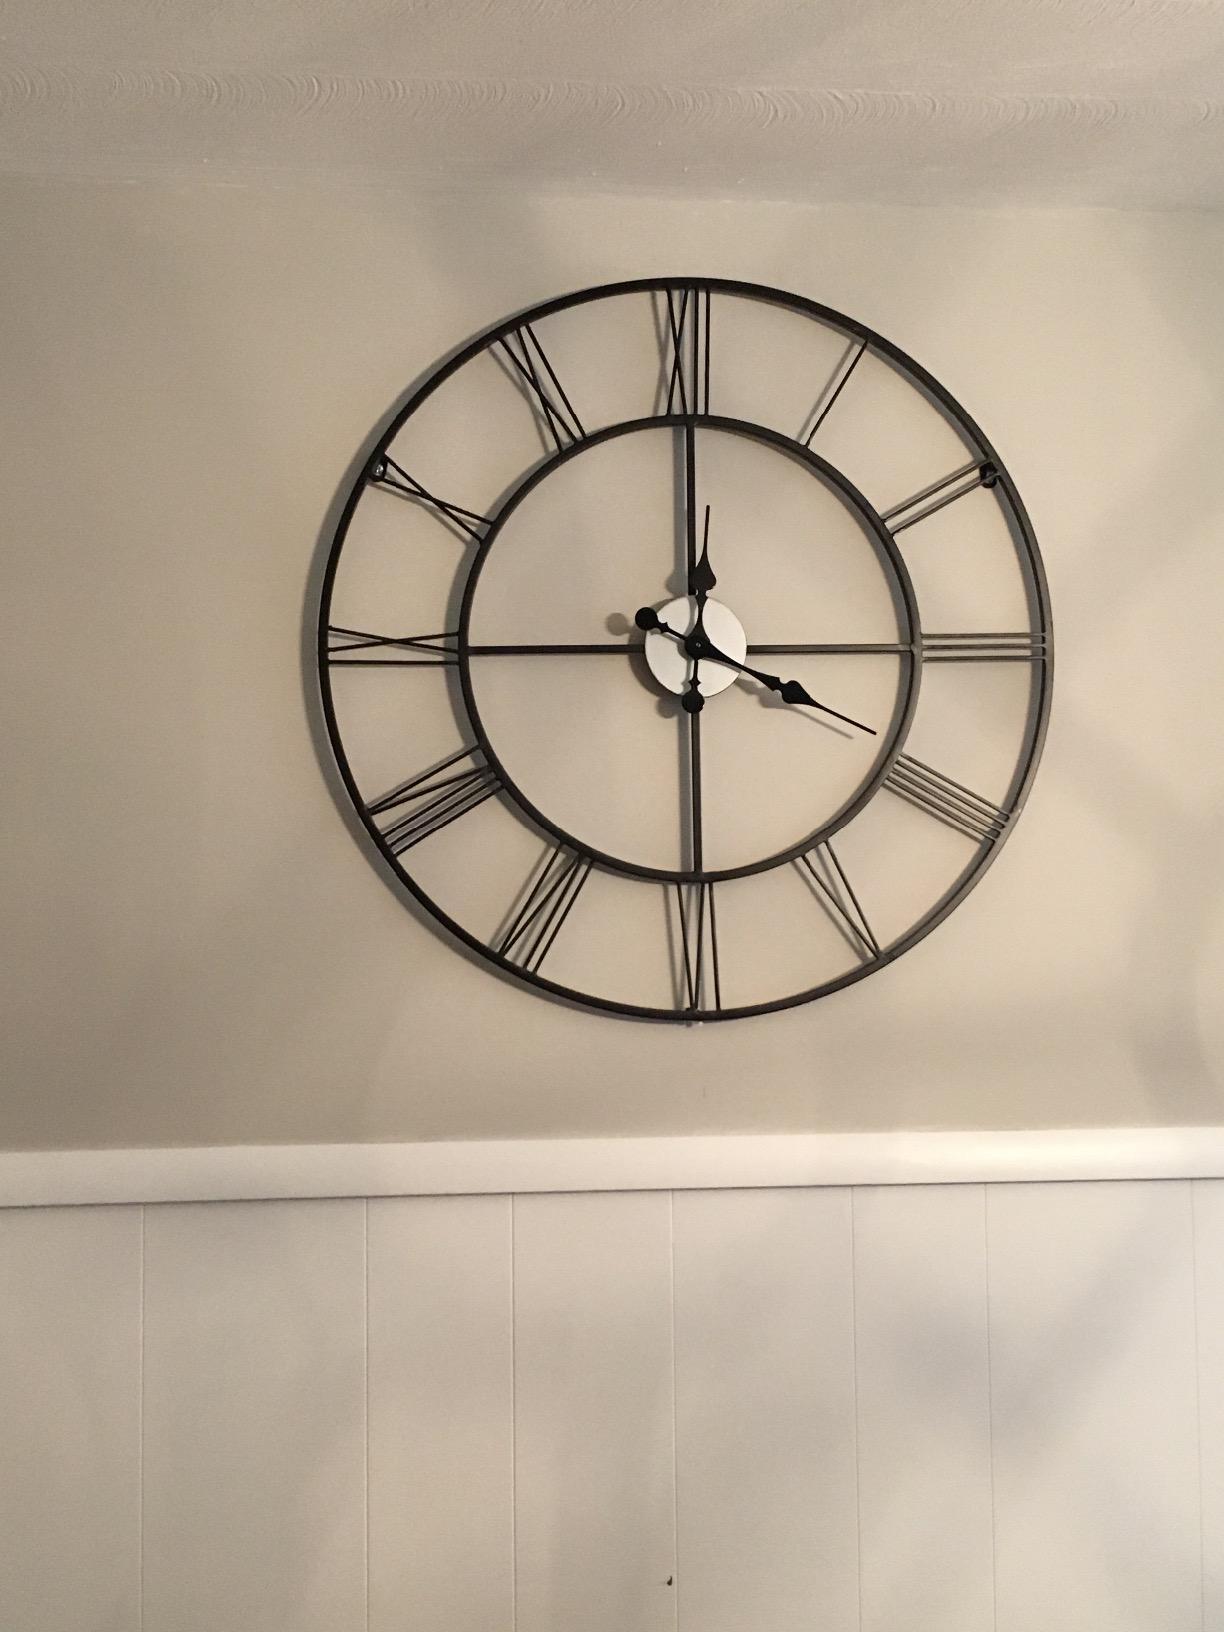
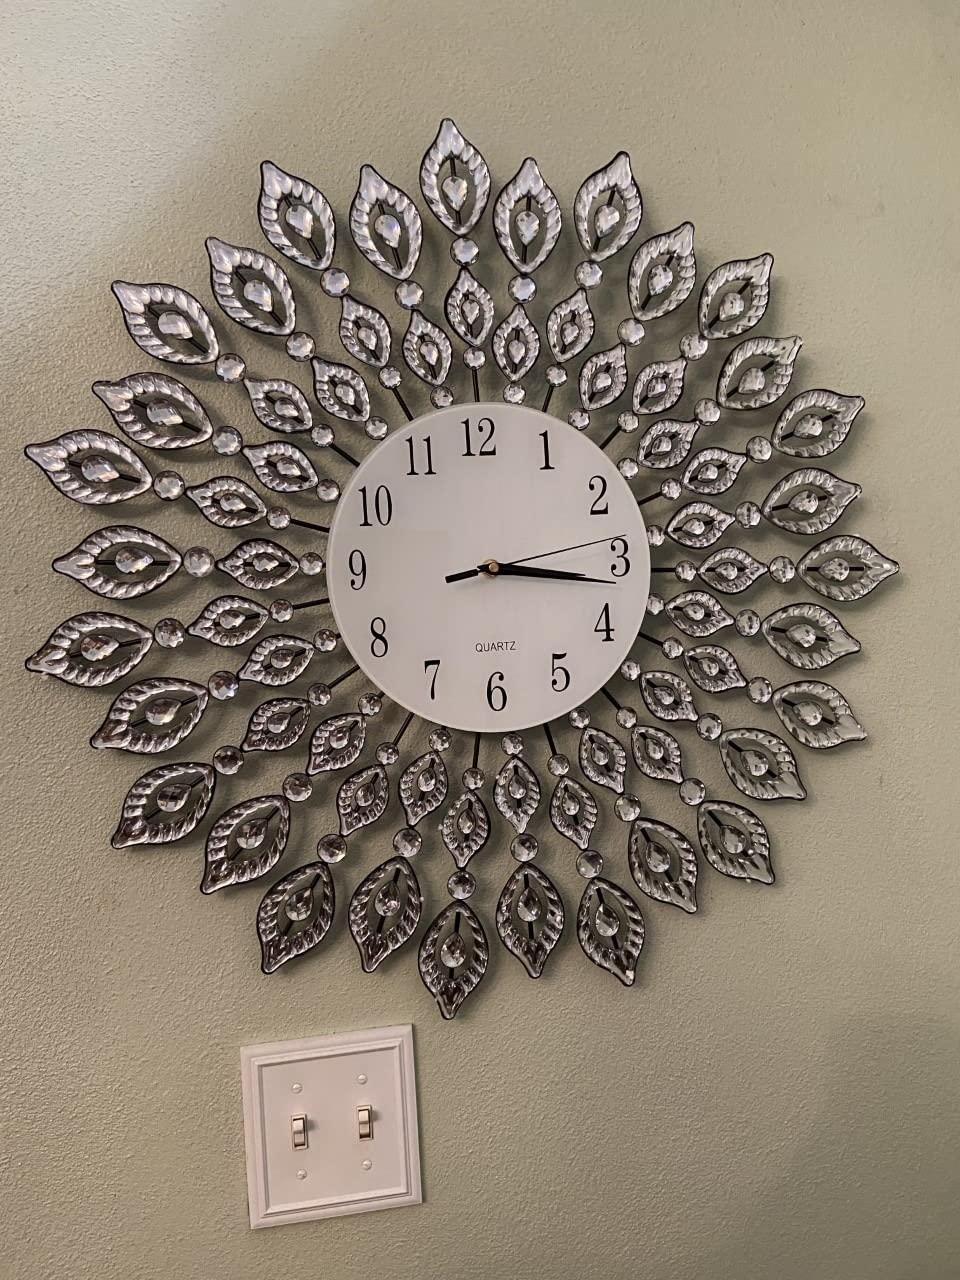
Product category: clock
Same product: no